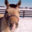
Label: horse